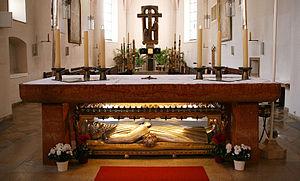
Saint Conrad de Parzham, né Jean Birndorfer le 22 décembre 1818 à Parzham en royaume de Bavière et mort le 21 avril 1894 au couvent d'Altötting, est un saint catholique bavarois qui fut frère convers capucin à Altötting. Il a été canonisé en 1934 par Pie XI.
Le couvent d'Altötting est un couvent de frères mineurs capucins situé en Bavière dans la ville de pèlerinage d'Altötting appartenant au diocèse de Passau.